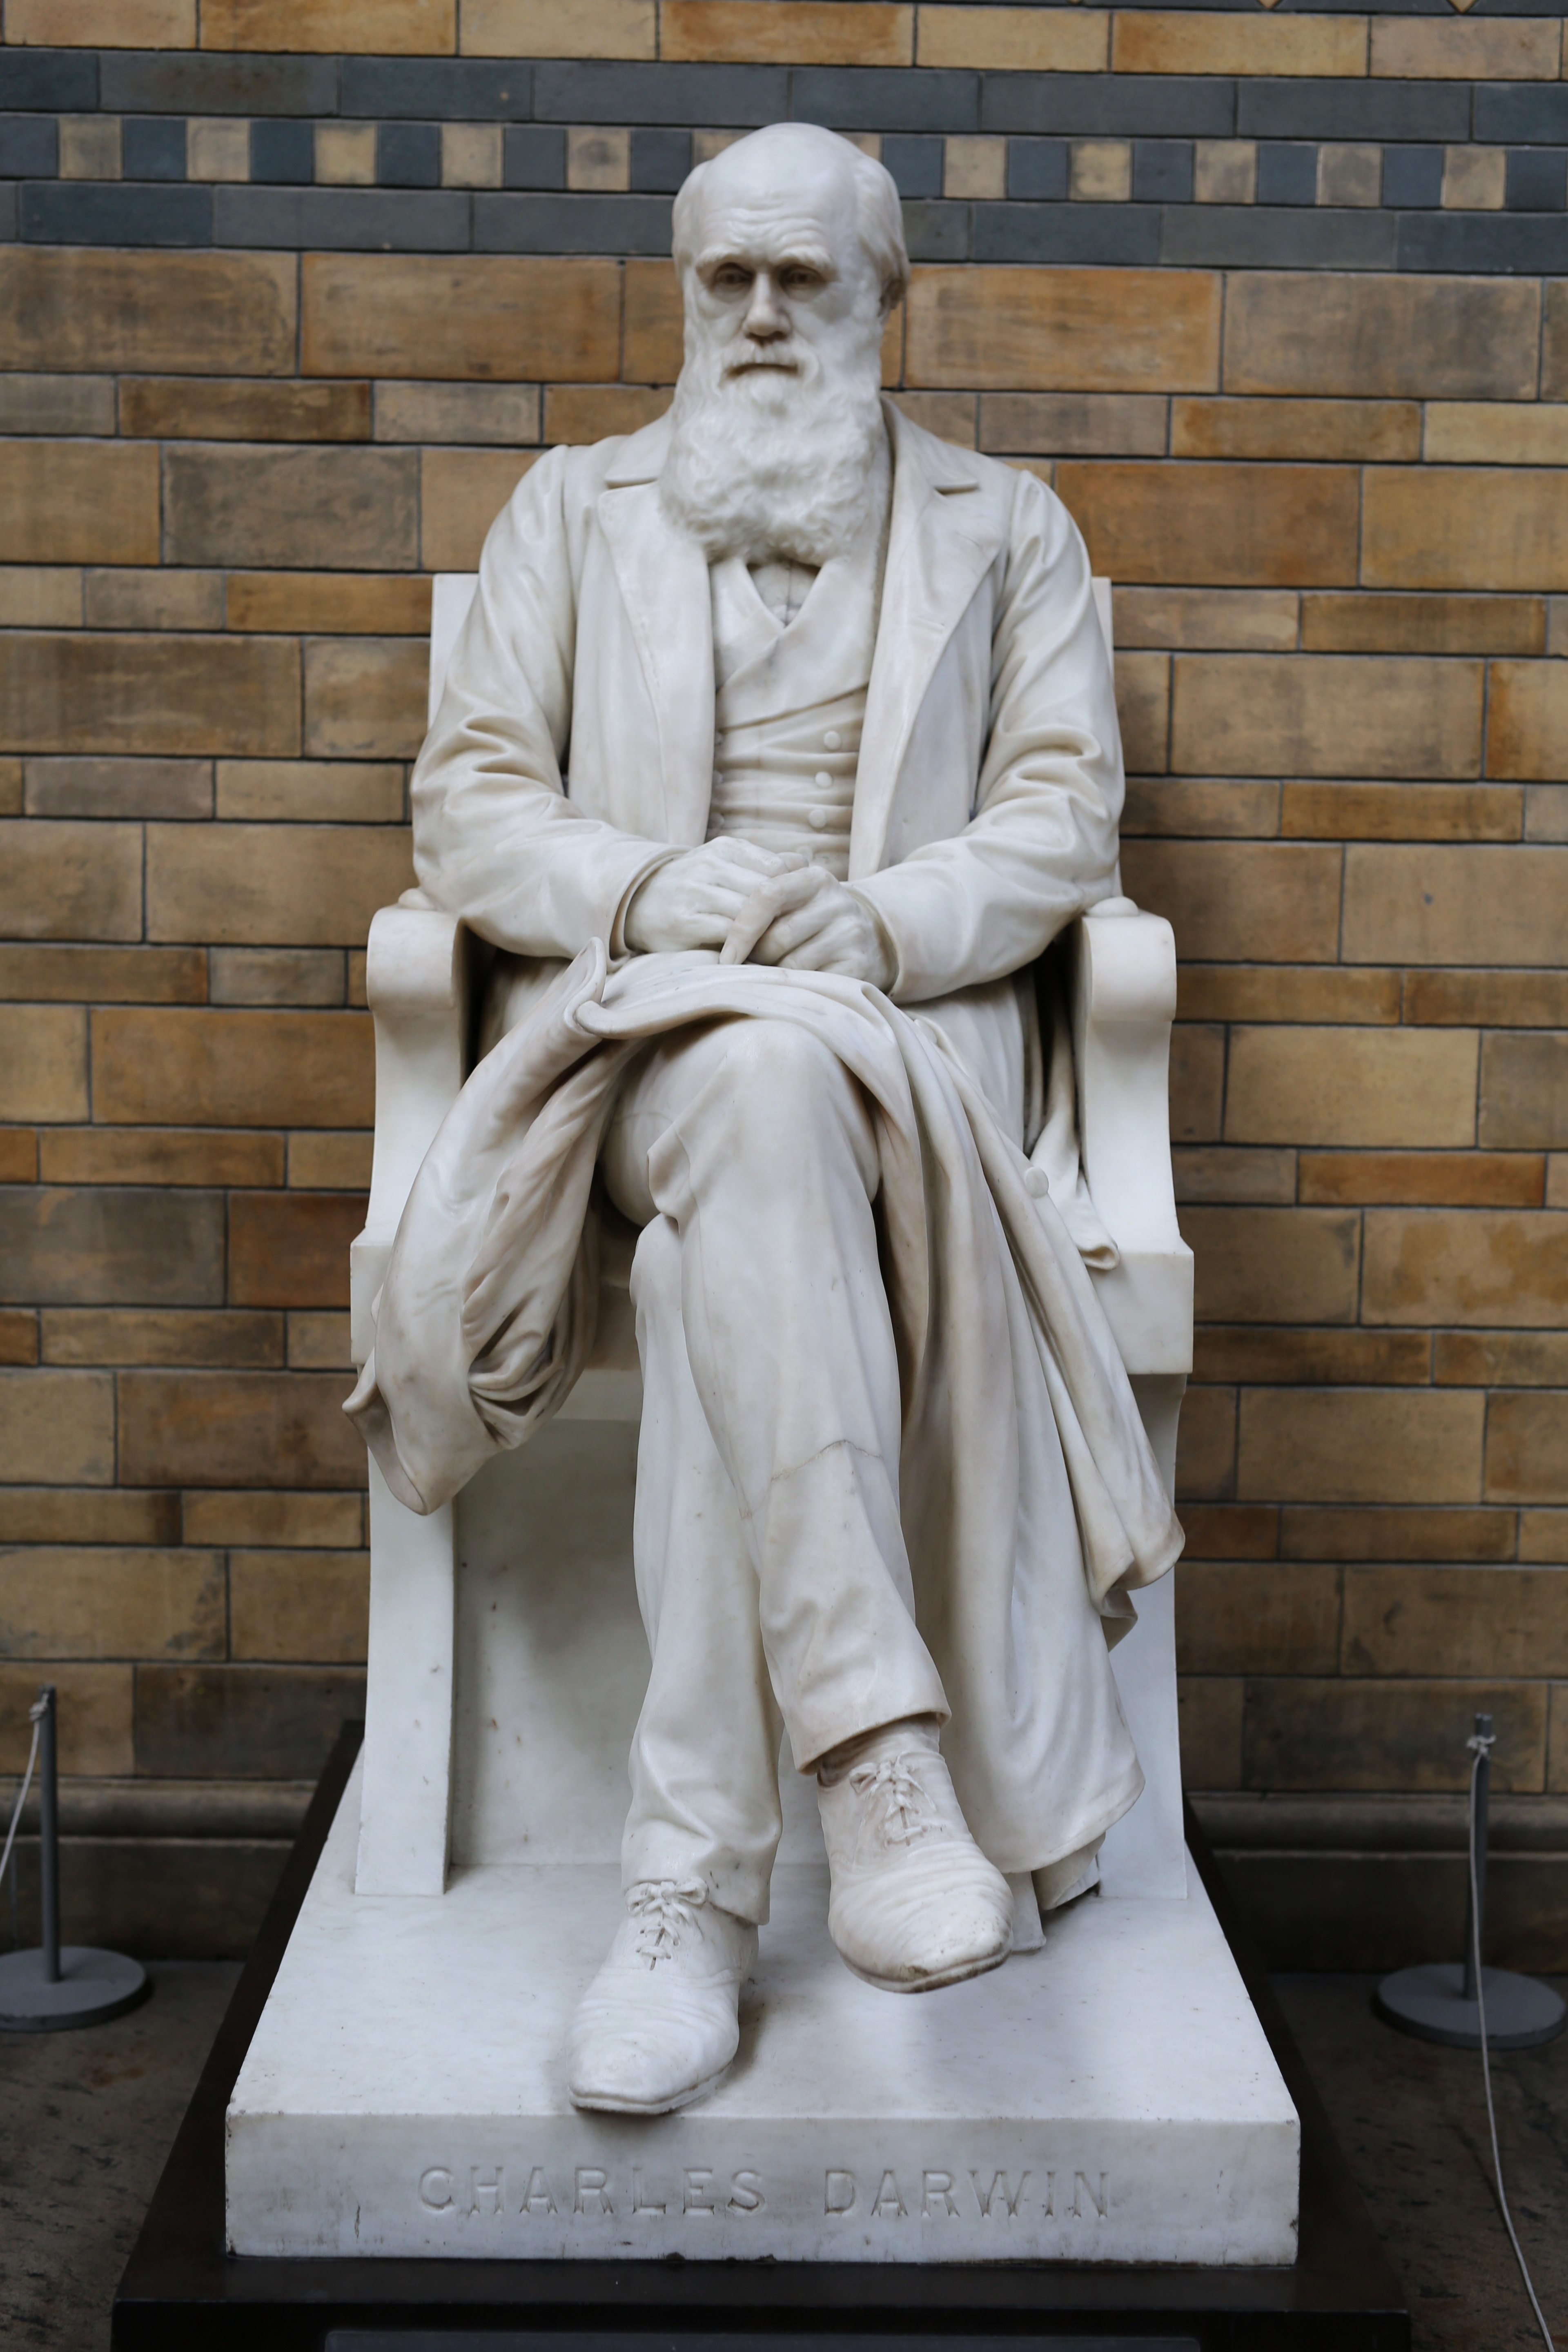
monument, statue, museum, natural history museum, sculpture, london, art, darwin, carving, charles, stone carving, museum of natural history, ancient history, human positions, classical sculpture, charles darwin